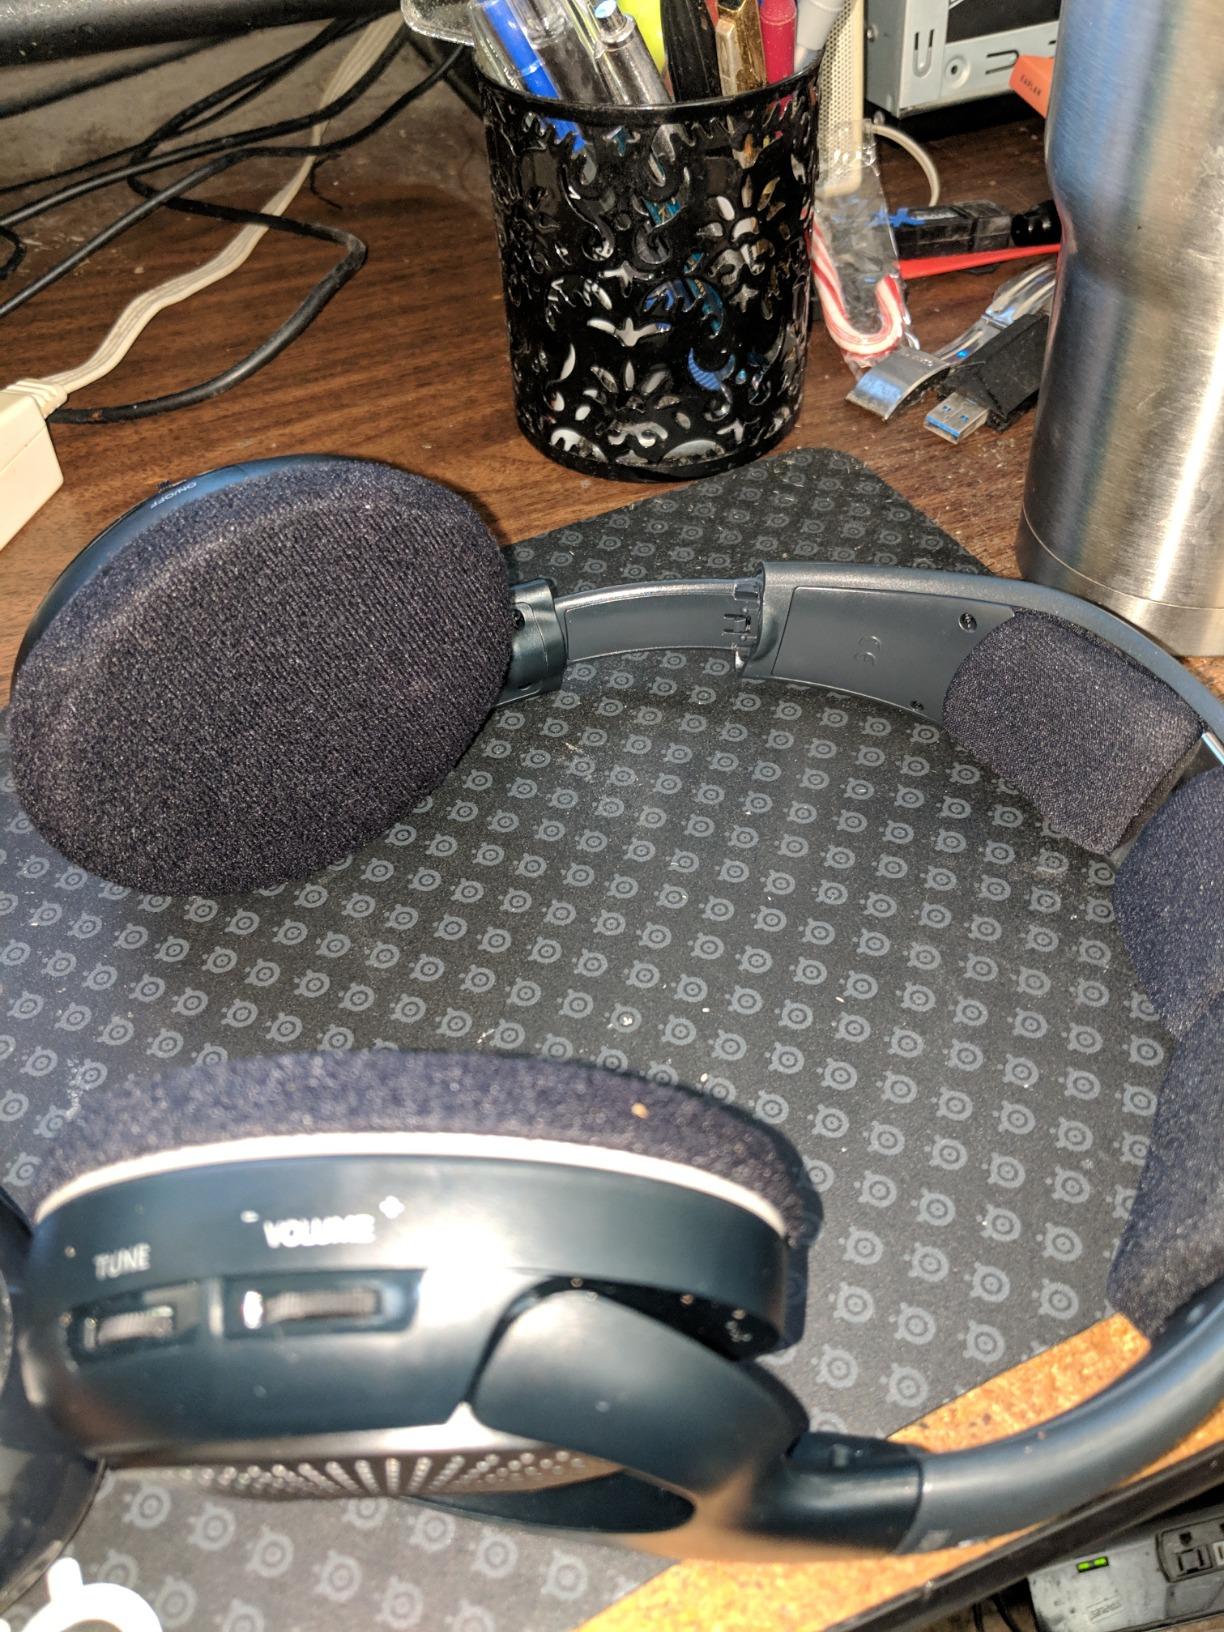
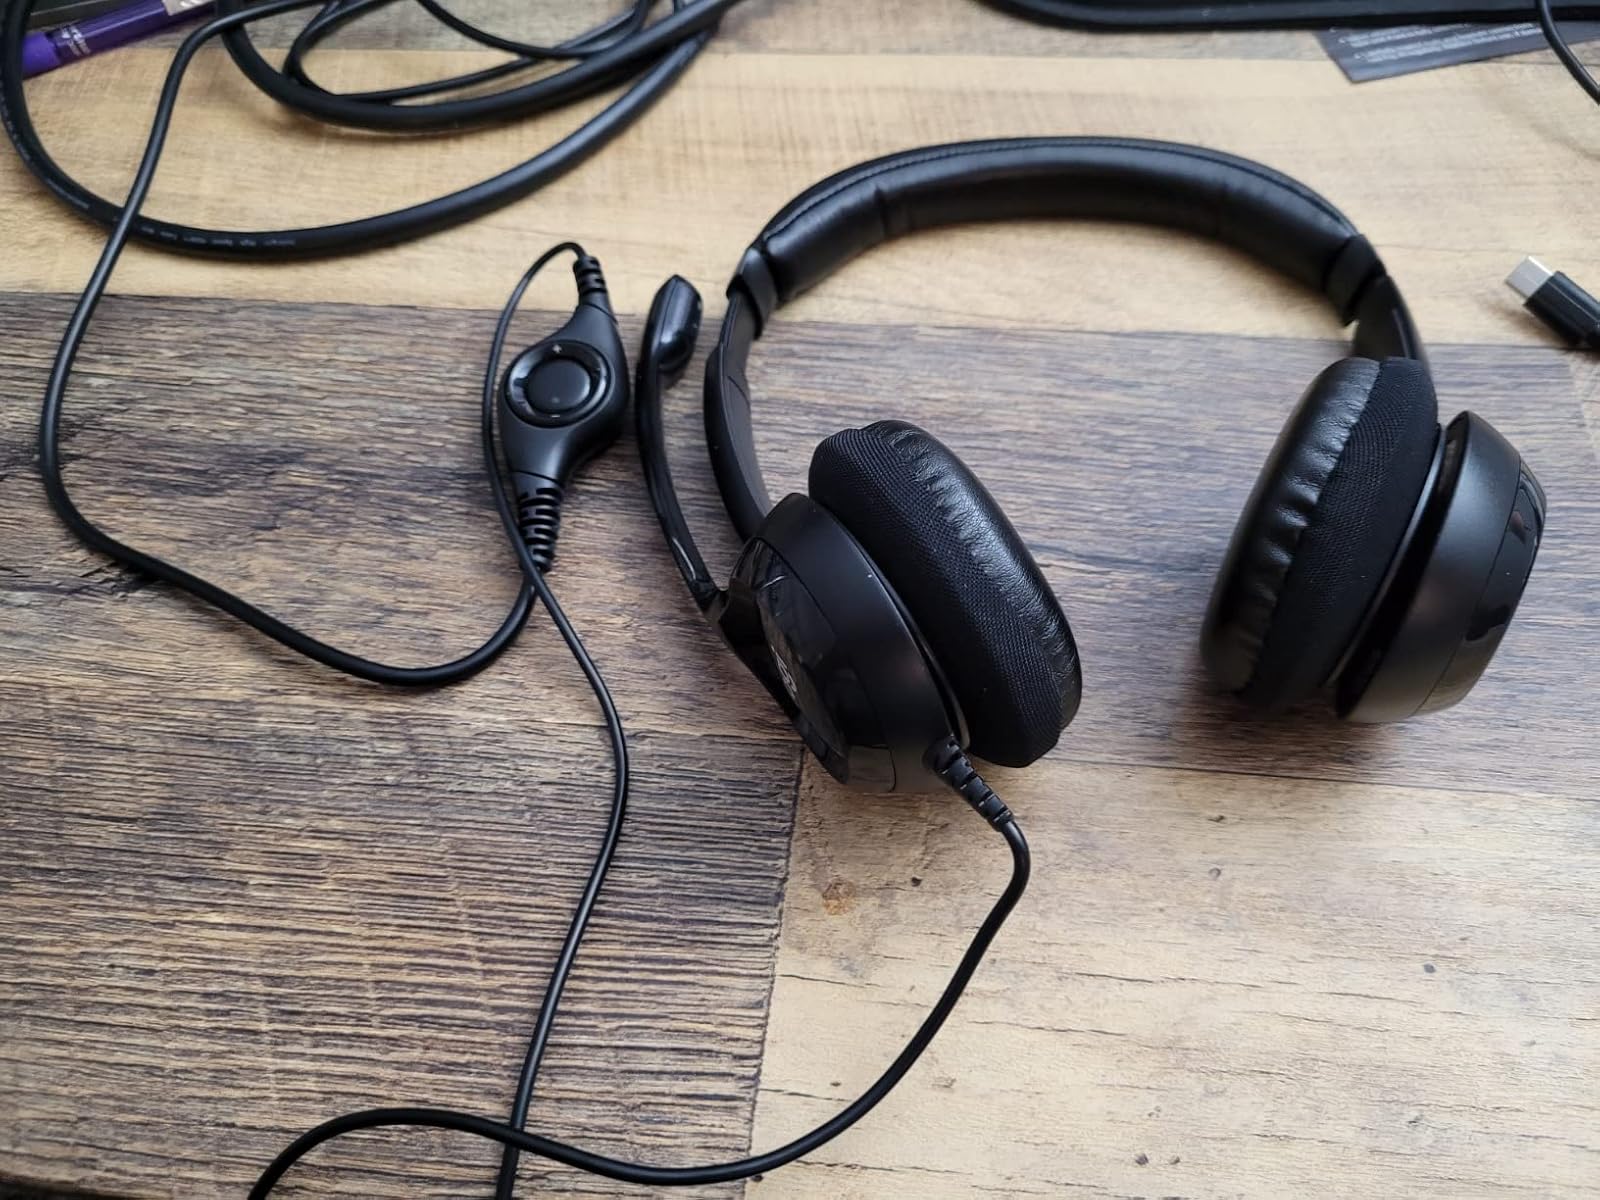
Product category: headphones
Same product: no